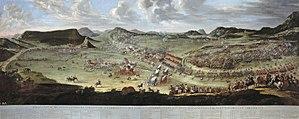
Ventura Ligli est un peintre italien de l'école napolitaine actif à la fin du XVIIᵉ siècle et au début du XVIIIᵉ siècle surtout à Naples et à Madrid.